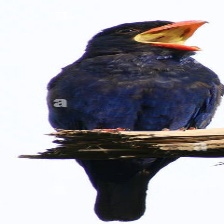
Species: ASIAN DOLLARD BIRD
Scientific name: EURYSTOMUS ORIENTALIS